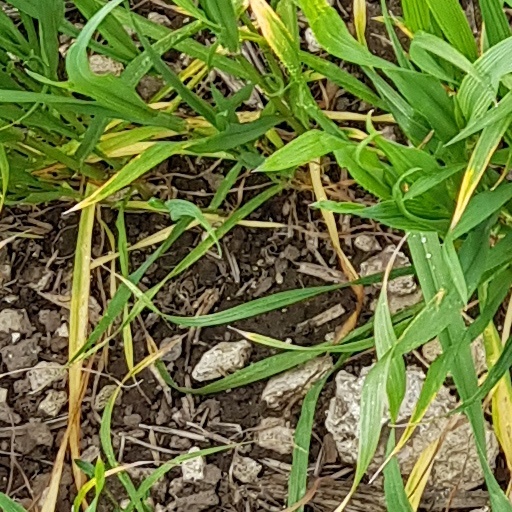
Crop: wheat